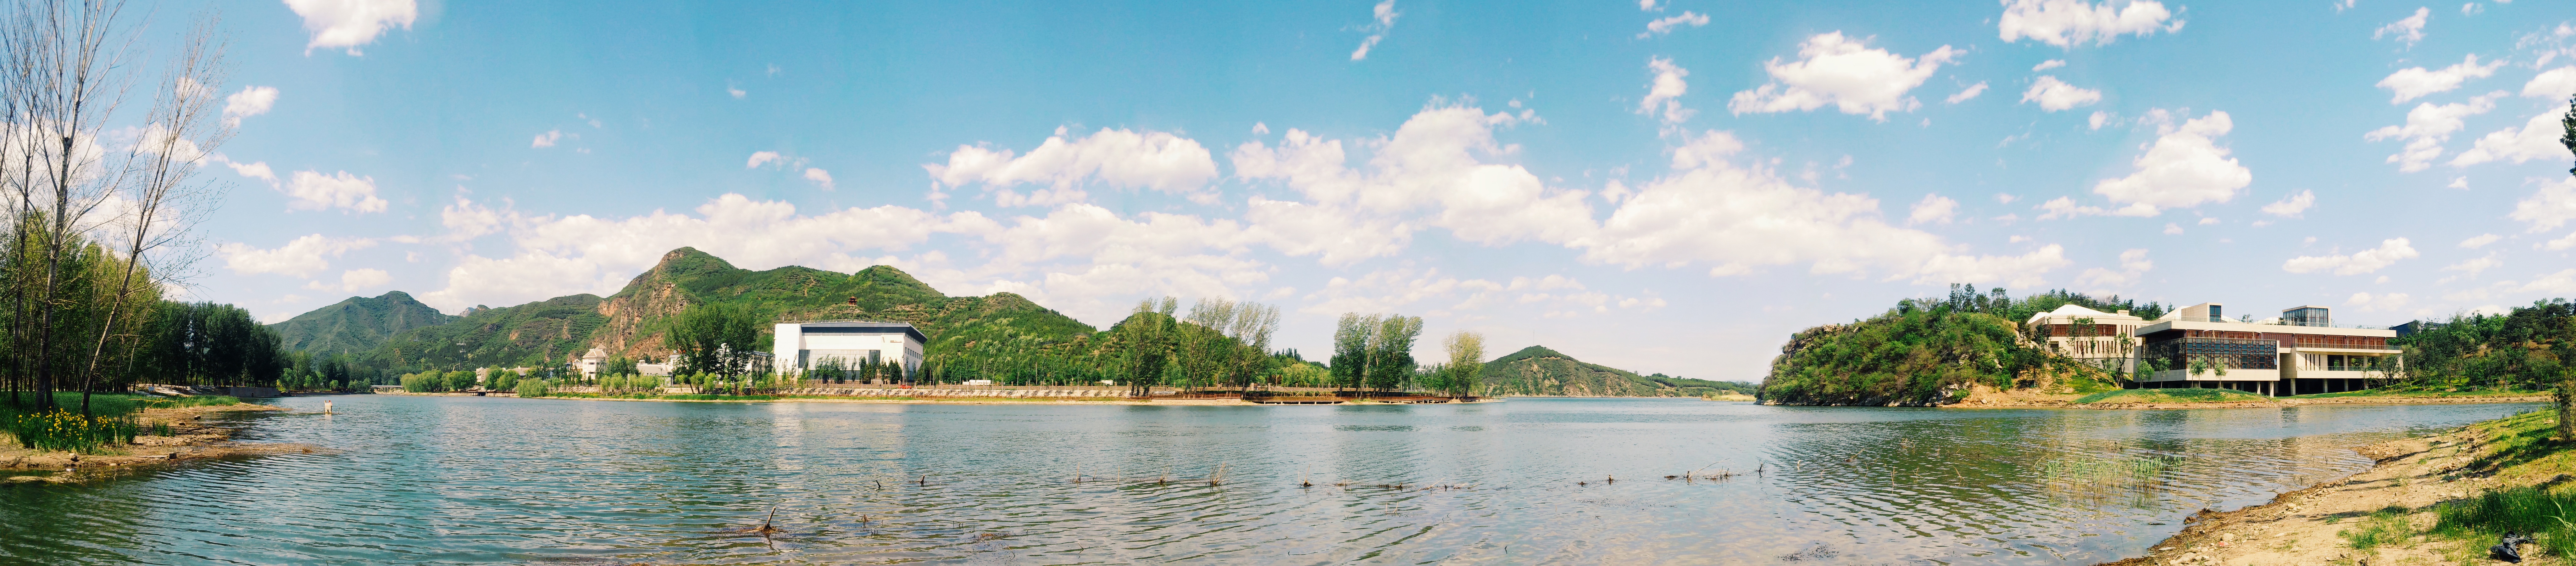
lake, panorama, waterway, estate